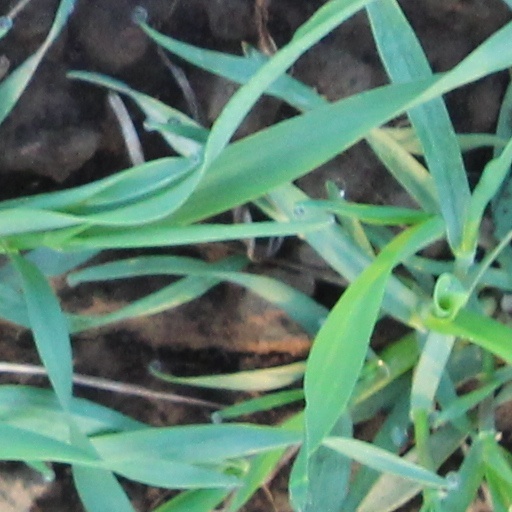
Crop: wheat